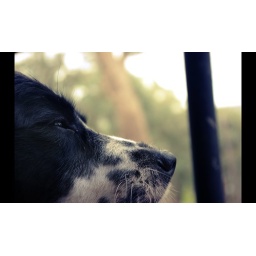
Daisy sitting on the balcony in Hurstbridge, Melbourne.